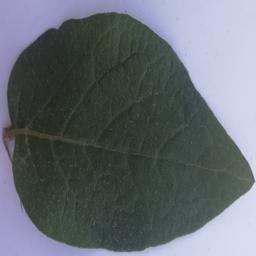
Etiqueta: Sana